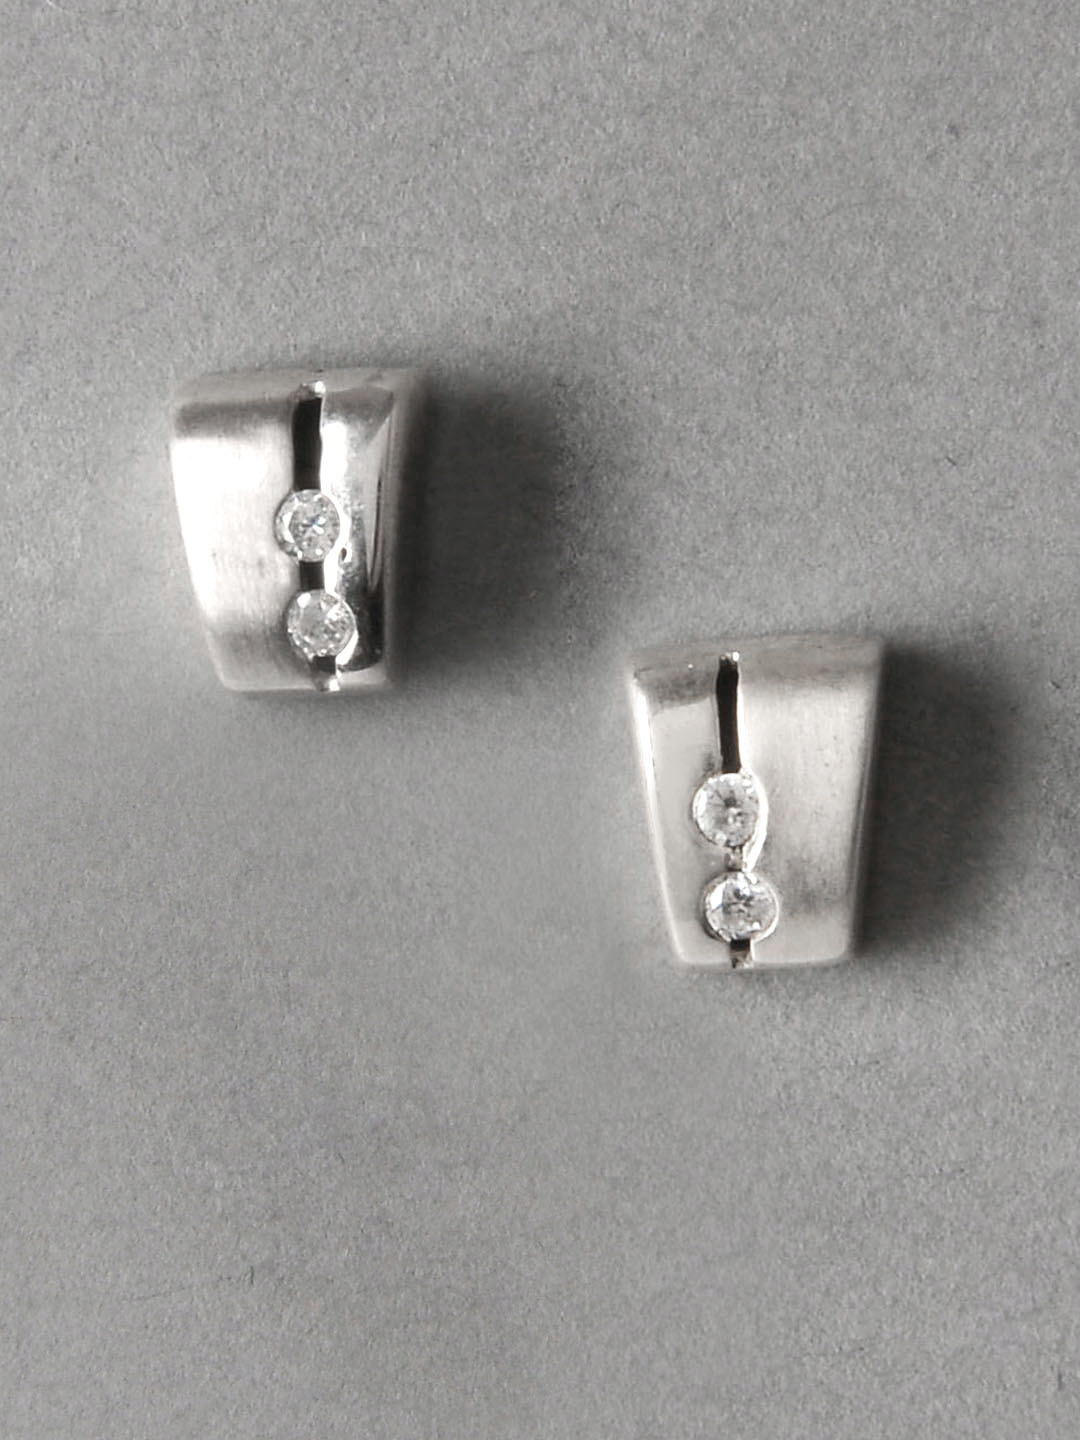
Lencia Sterling Silver Earrings
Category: Accessories / Jewellery / Earrings
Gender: Women
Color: Silver
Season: Fall 2012
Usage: Casual